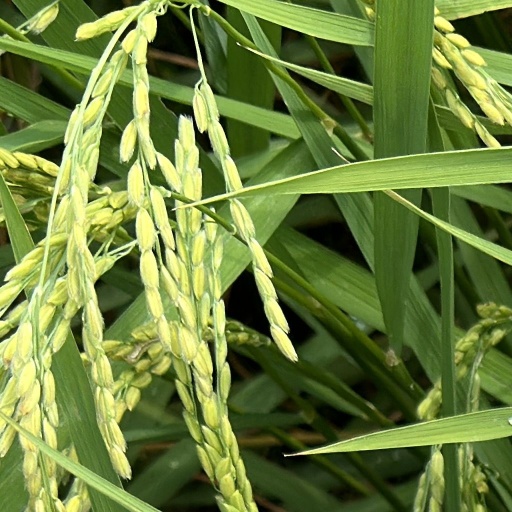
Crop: rice